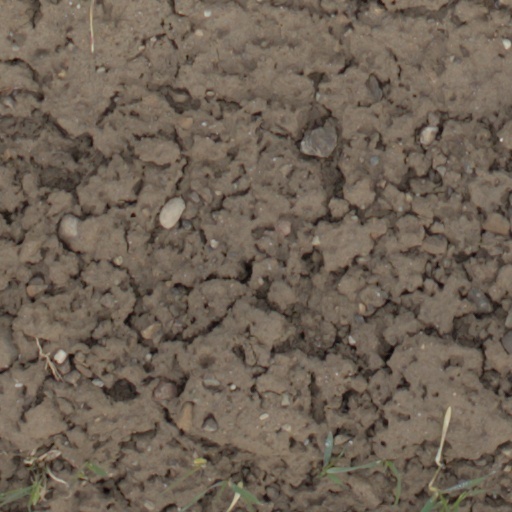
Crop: wheat